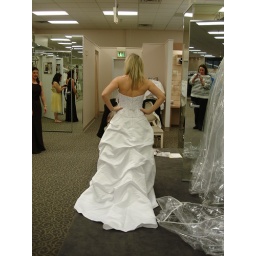
the nice dress in white but the rear view